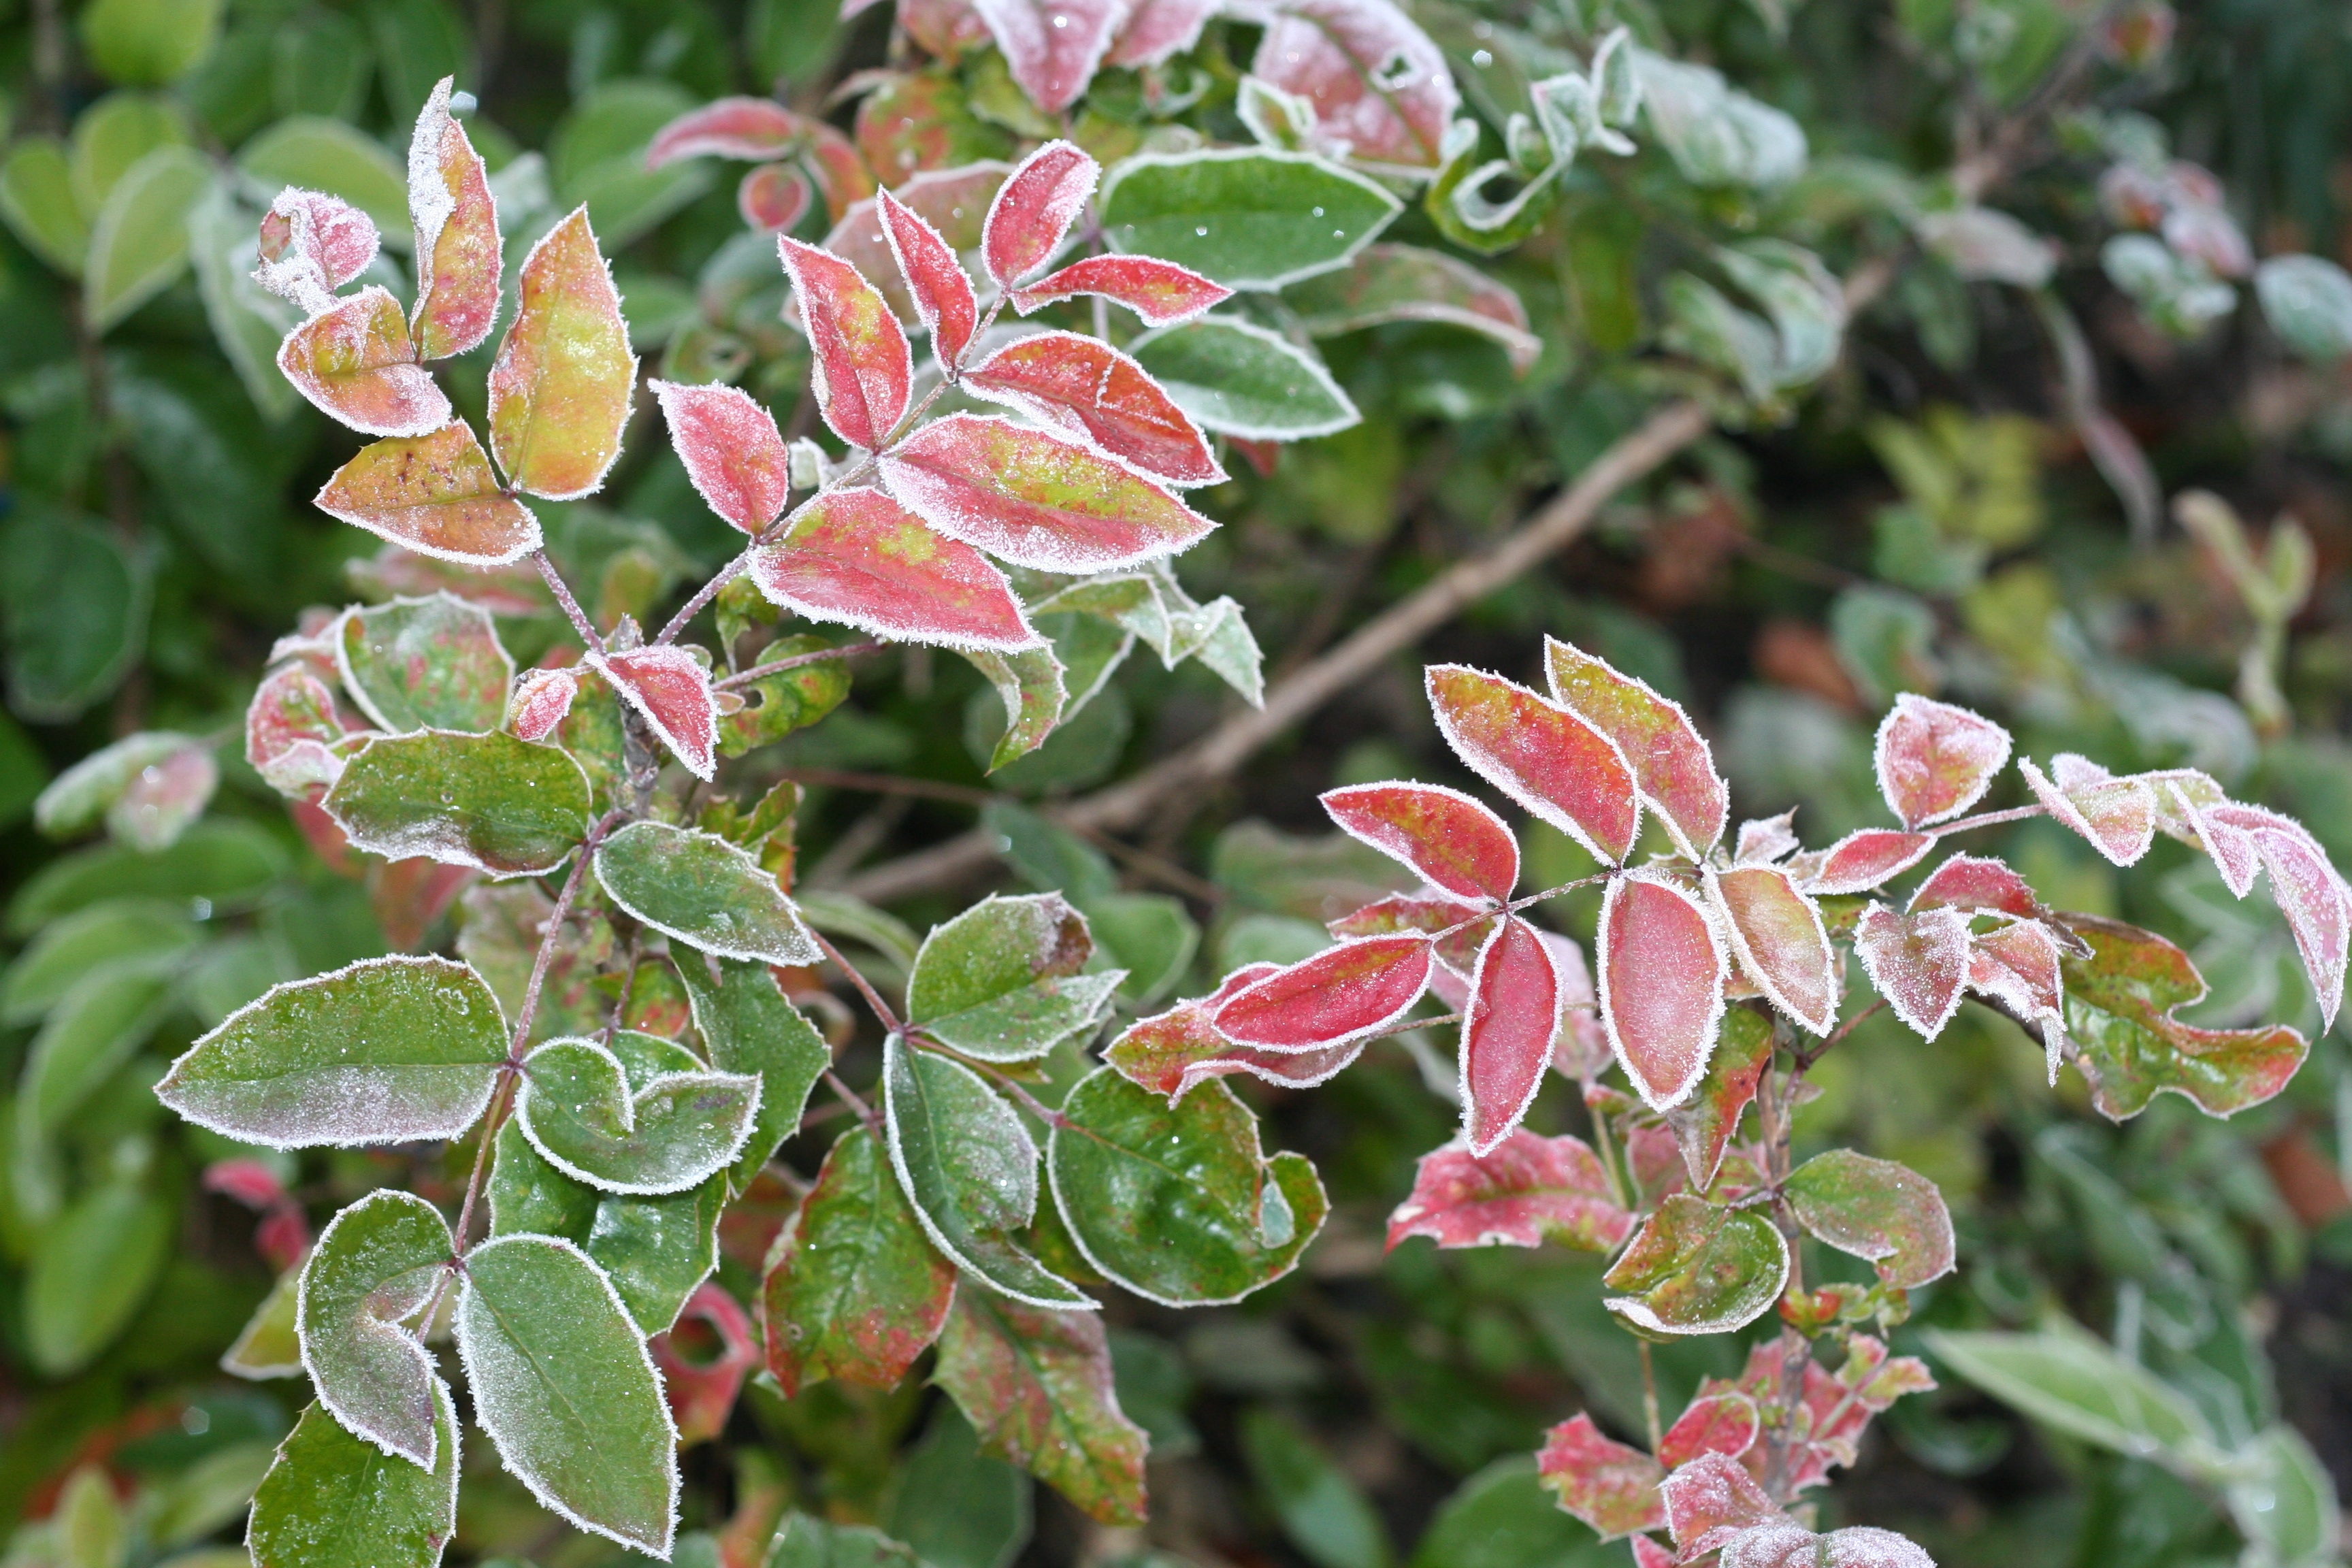
tree, branch, blossom, plant, leaf, flower, ice, red, produce, evergreen, autumn, botany, frozen, flora, leaves, shrub, icy, laurel, colored, hoarfrost, flowering plant, berberis, woody plant, land plant